Jerry Cantrell

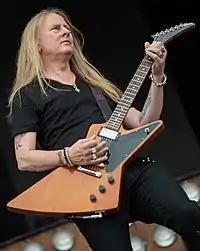
Cantrell in 2019

Jerry Fulton Cantrell Jr. (born March 18, 1966) is an American guitarist, singer, and songwriter. He is best known as the founder, lead guitarist, co-lead vocalist, and main songwriter of the rock band Alice in Chains. The band rose to international fame in the early 1990s during Seattle's grunge movement and is known for its distinctive vocal style which includes the harmonized vocals between Cantrell and Layne Staley (later Cantrell and William DuVall).